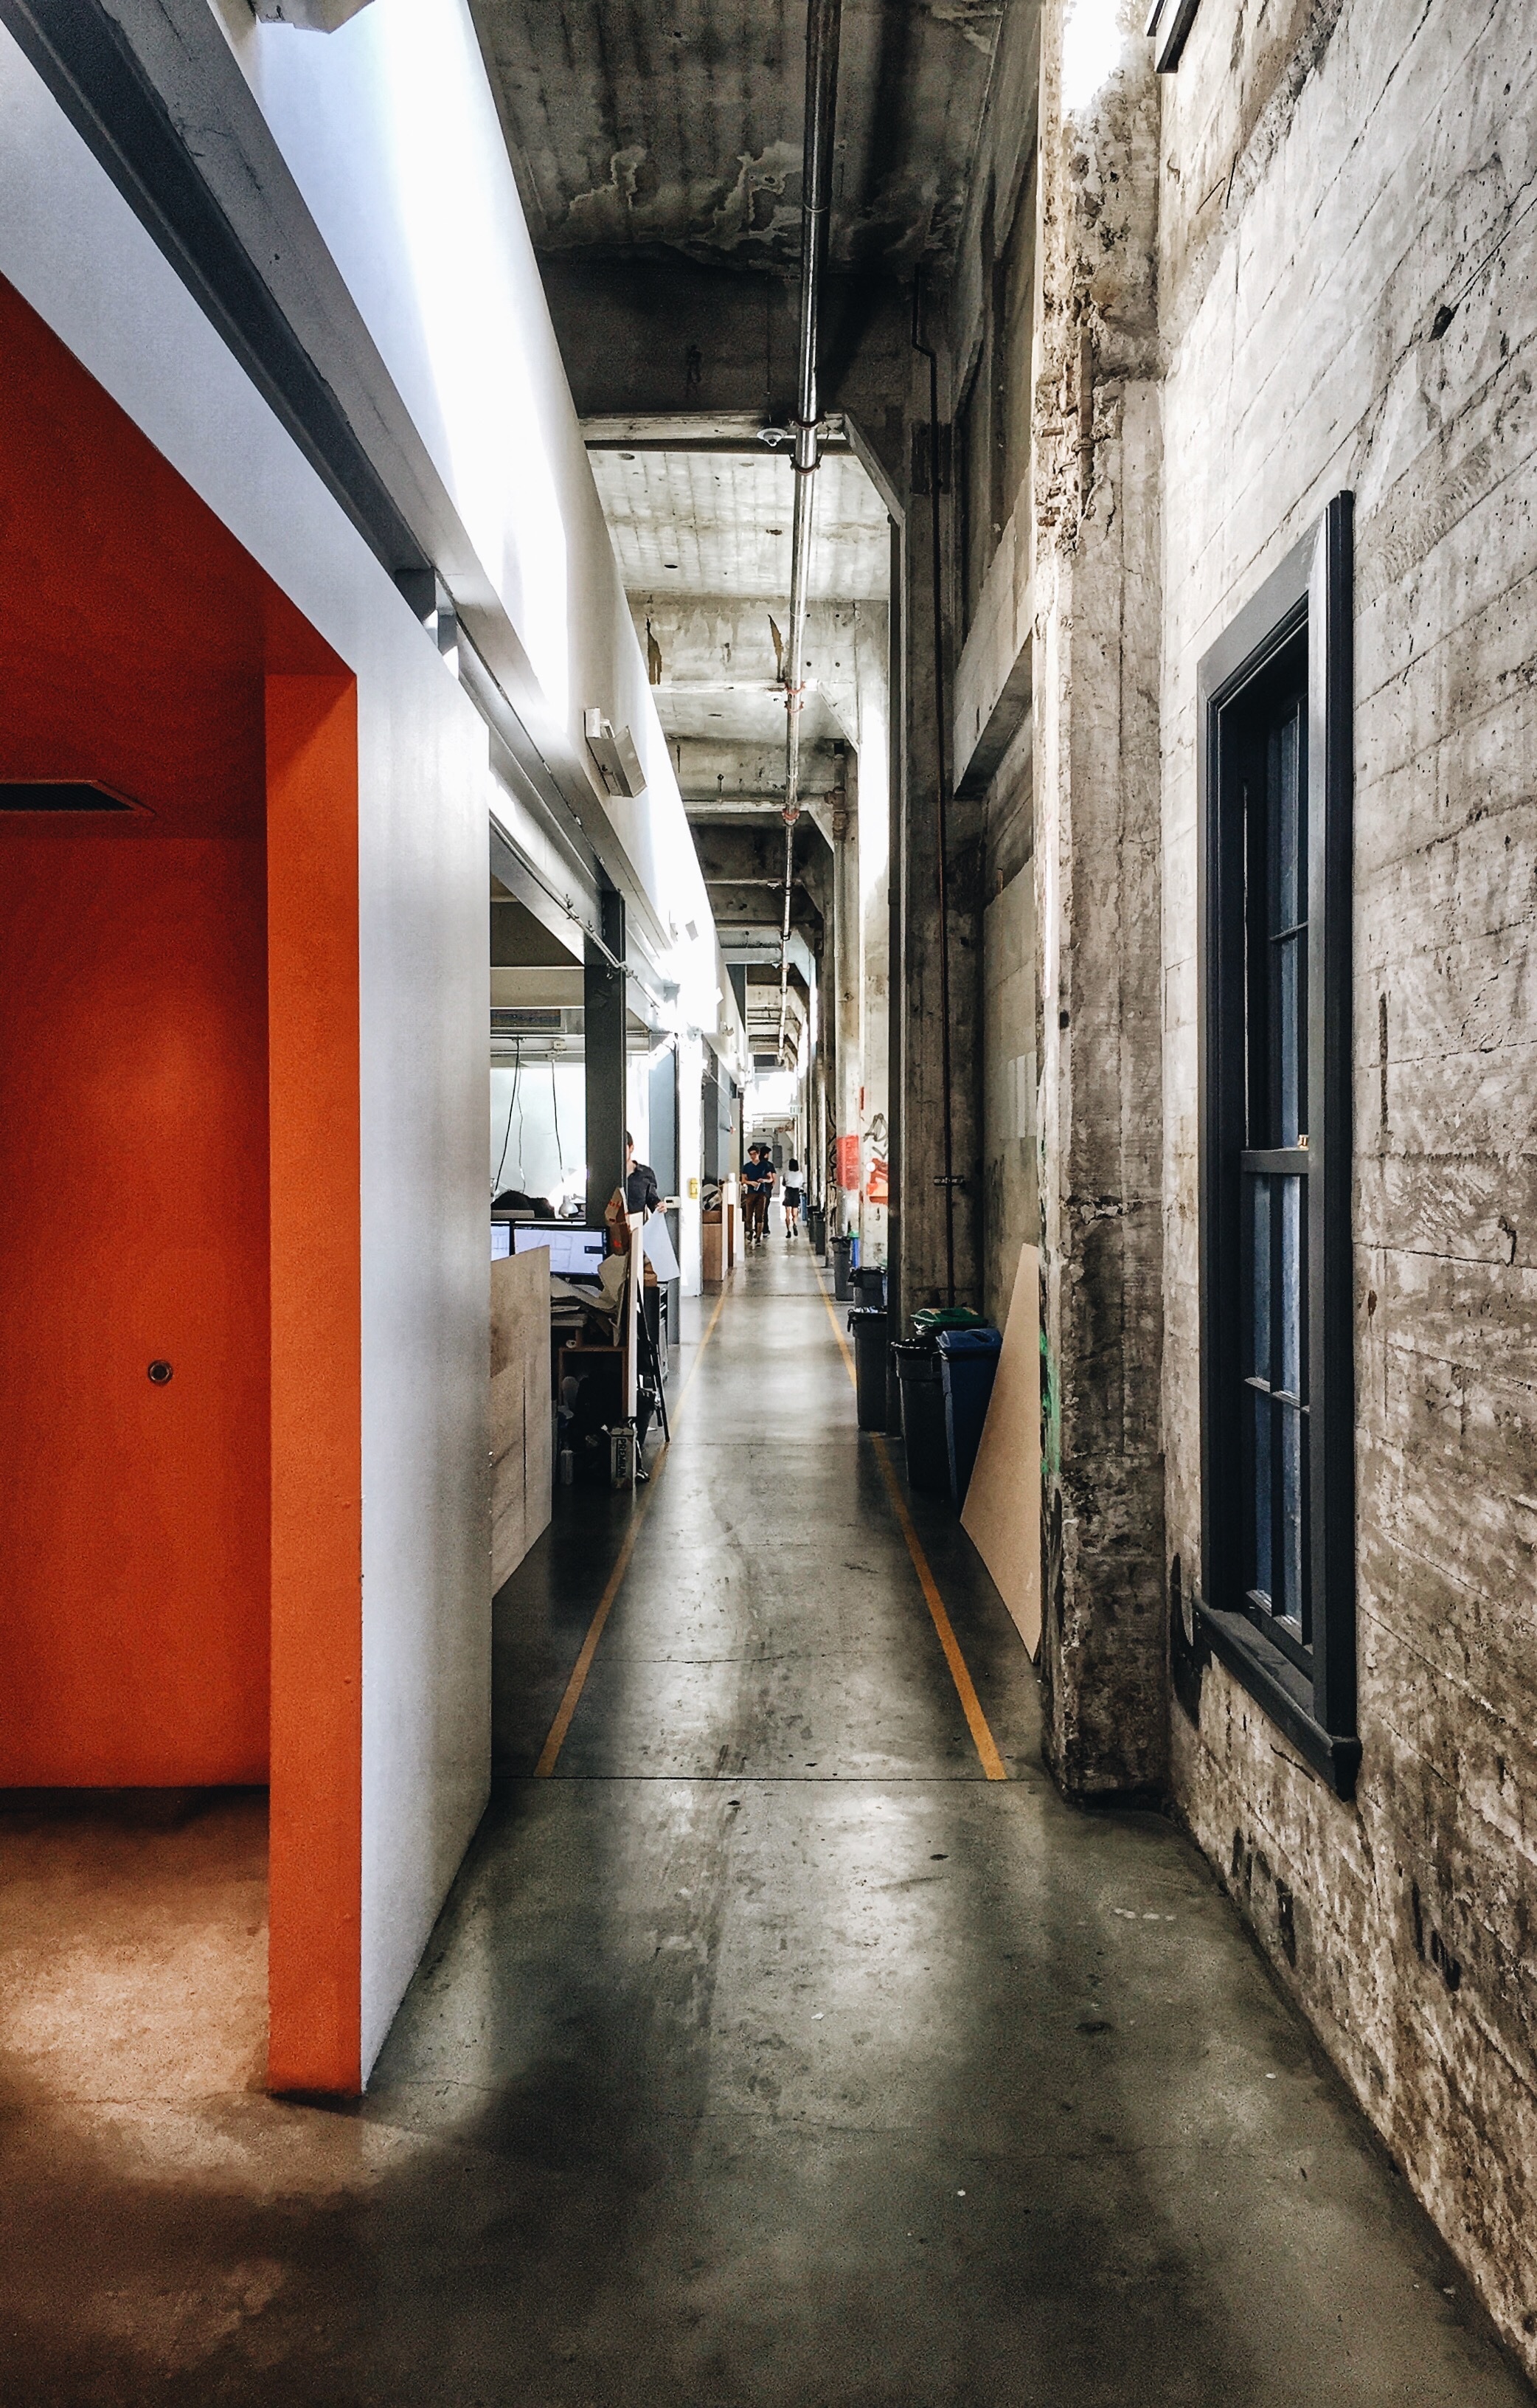
architecture, road, street, alley, transport, hall, lane, infrastructure, urban area